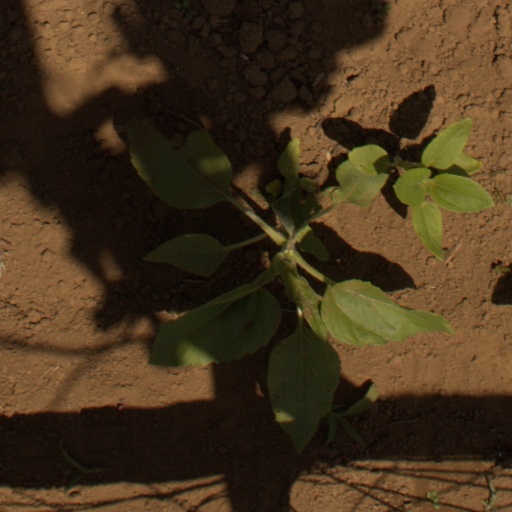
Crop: Jerusalem artichoke